List of awards and nominations received by Himesh Reshammiya

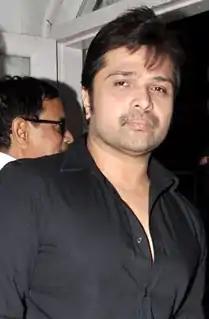
Reshammiya at Sonu Nigam's mother's prayer meet

This is a list of awards and nominations received by Himesh Reshammiya.